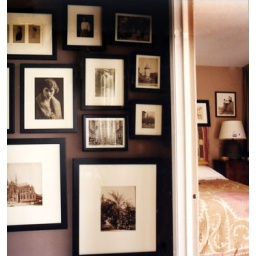
Gallery wall: Framed art + brown paint + white trim in Nathan Turner's house